FanDuel Sports Network Sun

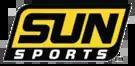
Sun Sports logo, used from 2004 to 2012.

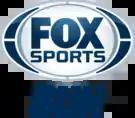
Fox Sports Sun logo, used from 2015 to 2021.

Sunshine Network changed its name to Sun Sports on January 18, 2005, in order to reflect its sports-focused programming. Sun Sports and Fox Sports Florida were spun off with the rest of the Fox Sports Networks and most of News Corporation's other U.S. entertainment properties into 21st Century Fox in July 2013. On October 4, 2015, Sun Sports changed its name to Fox Sports Sun (FSSUN).